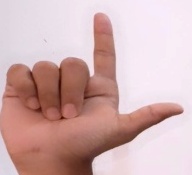
ASL sign: L